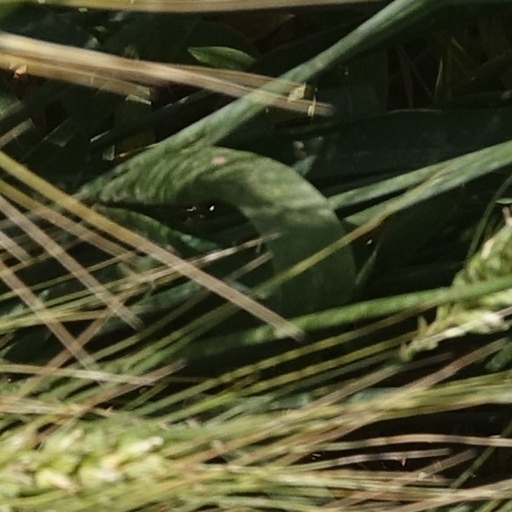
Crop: wheat